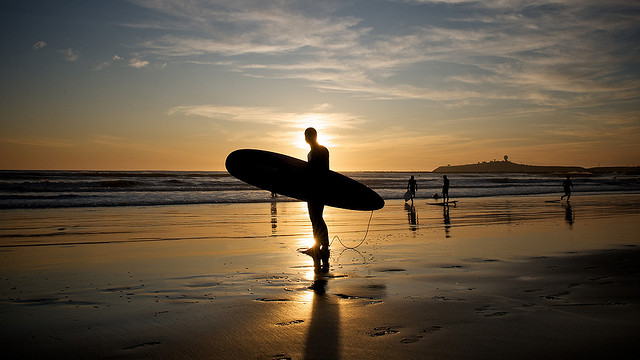
user: Given an image and a question. Answer the question in a short answer. Question: What is the specific name of the type of surfboard shown in the photo? Short Answer:
assistant: longboard